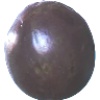
Label: Passion Fruit 1